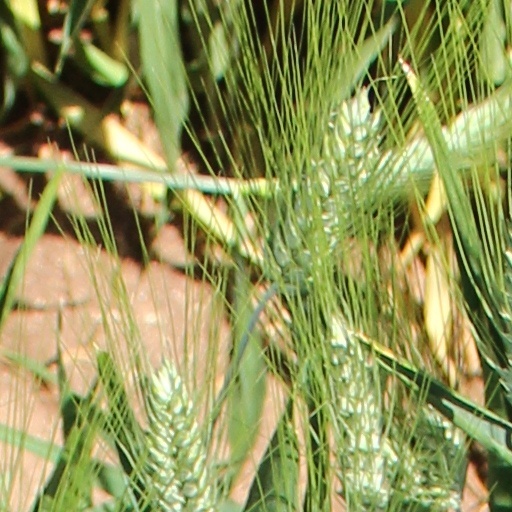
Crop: wheat